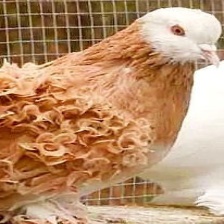
Species: FRILL BACK PIGEON
Scientific name: COLUMBA LIVIA DOMESTICA